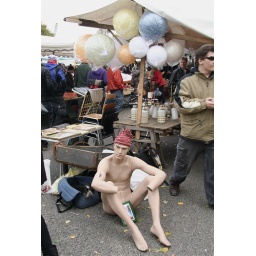
Sunday Flea Market, Berlin. Note the little dog in the blue bag